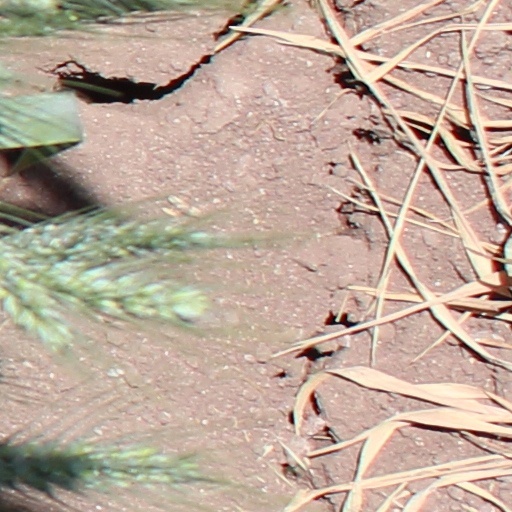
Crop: wheat